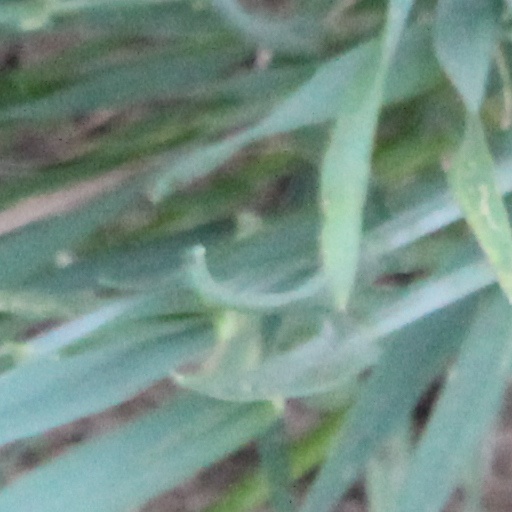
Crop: wheat